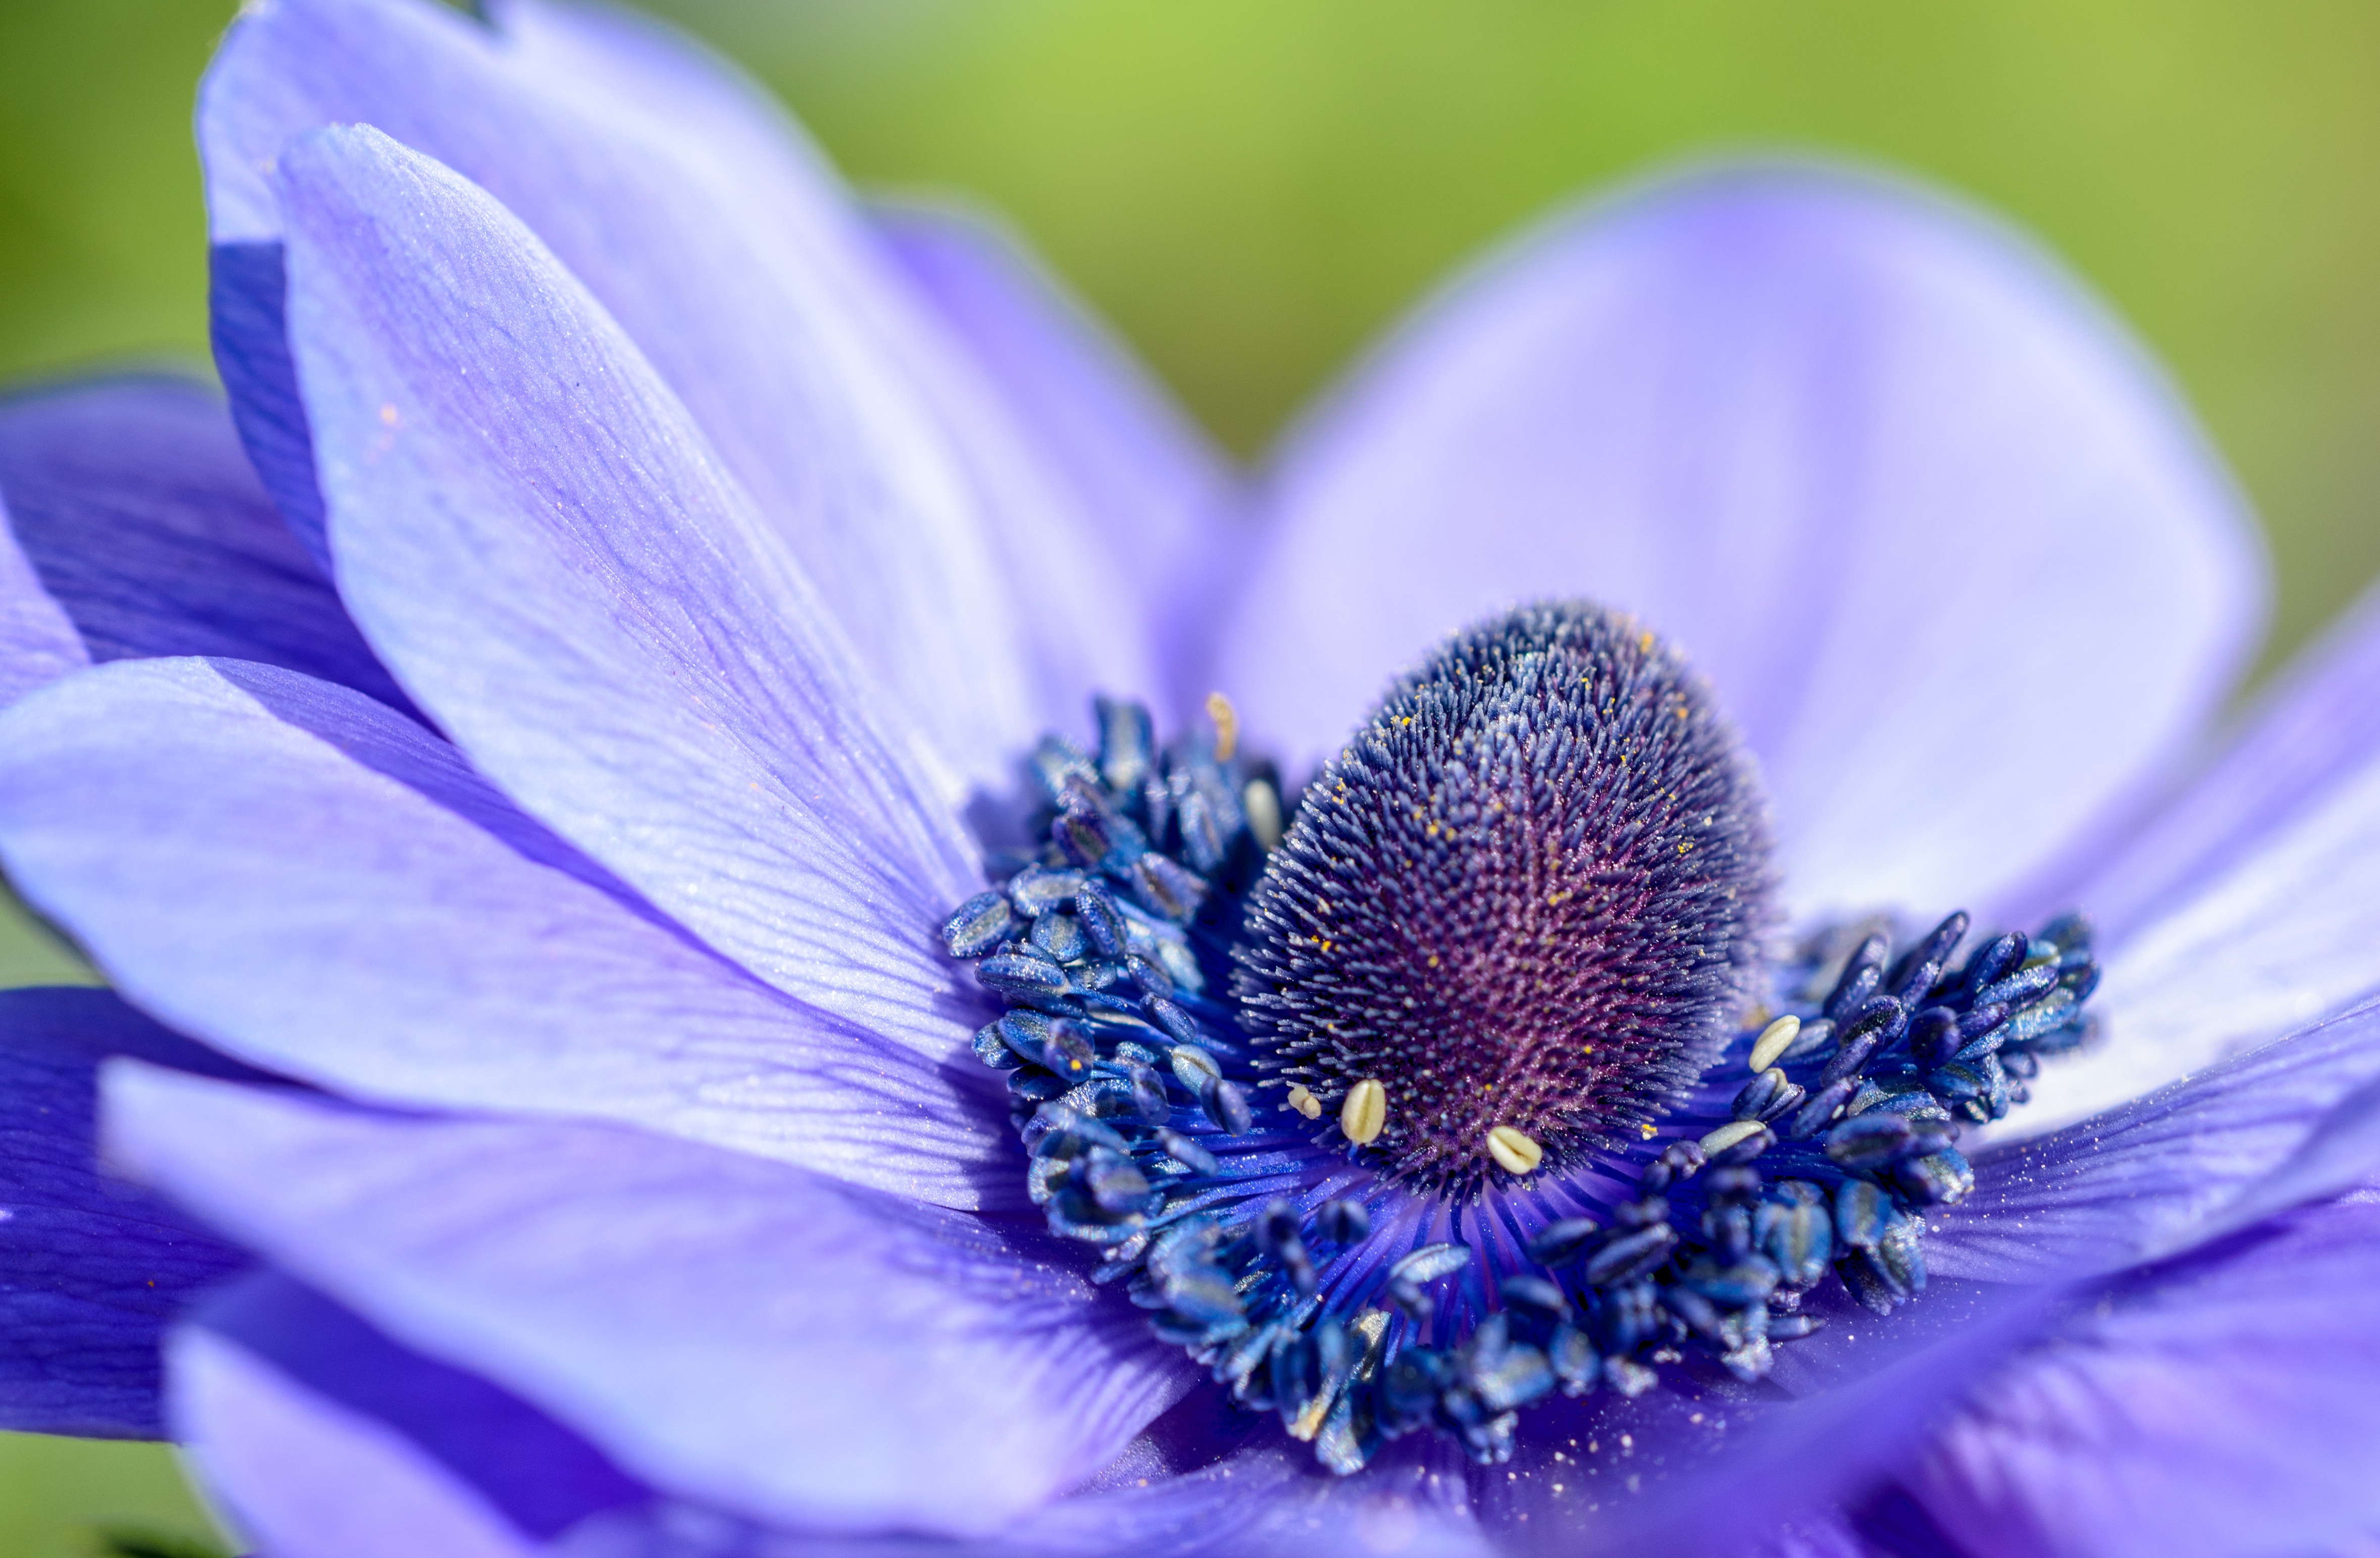
blossom, plant, photography, flower, purple, petal, pollen, blue, flora, wildflower, close up, macro photography, flowering plant, land plant